Subject-matter jurisdiction

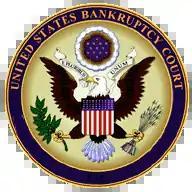
Seal of the United States Bankruptcy Court, which has subject-matter jurisdiction over bankruptcy cases

Subject-matter jurisdiction, also called jurisdiction "ratione materiae", is a legal doctrine regarding the ability of a court to lawfully hear and adjudicate a case. Subject-matter relates to the nature of a case; whether it is criminal, civil, whether it is a state issue or a federal issue, and other substantive features of the case. Courts must have subject-matter jurisdiction over the particular case in order to hear it. A court is given the ability to hear a case by a foundational document, usually a Constitution. Courts are granted either general jurisdiction or limited jurisdiction, depending on their type. For example, in the US, state courts have general jurisdiction over the affairs within their state. That means, for most cases, subject-matter jurisdiction of the state courts covers nearly all subjects within that state, such as family law, state criminal law, state civil claims, state tort claims, etc. That power is usually vested in the state courts by their state Constitution. Limited jurisdiction, by contrast, would mean a court does not have jurisdiction over any given case unless specific conditions are met. US federal courts are courts of limited jurisdiction, as specific conditions, as outlined in 28 USC 1332, must be met before a federal court can hear a case.